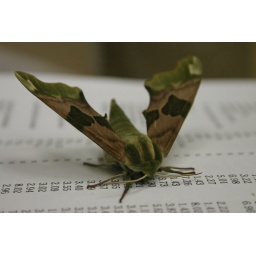
one of a few photos I took of this huge moth that appeared in my office yesterday